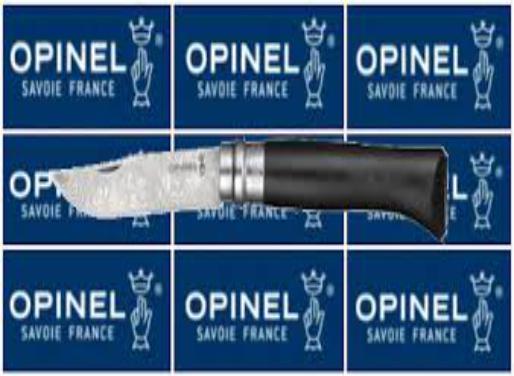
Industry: Necessities